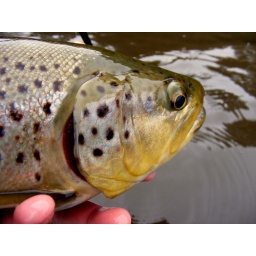
A very solid brown trout, taken on a squidgy fish in Brushy Lagoon, Tasmania.